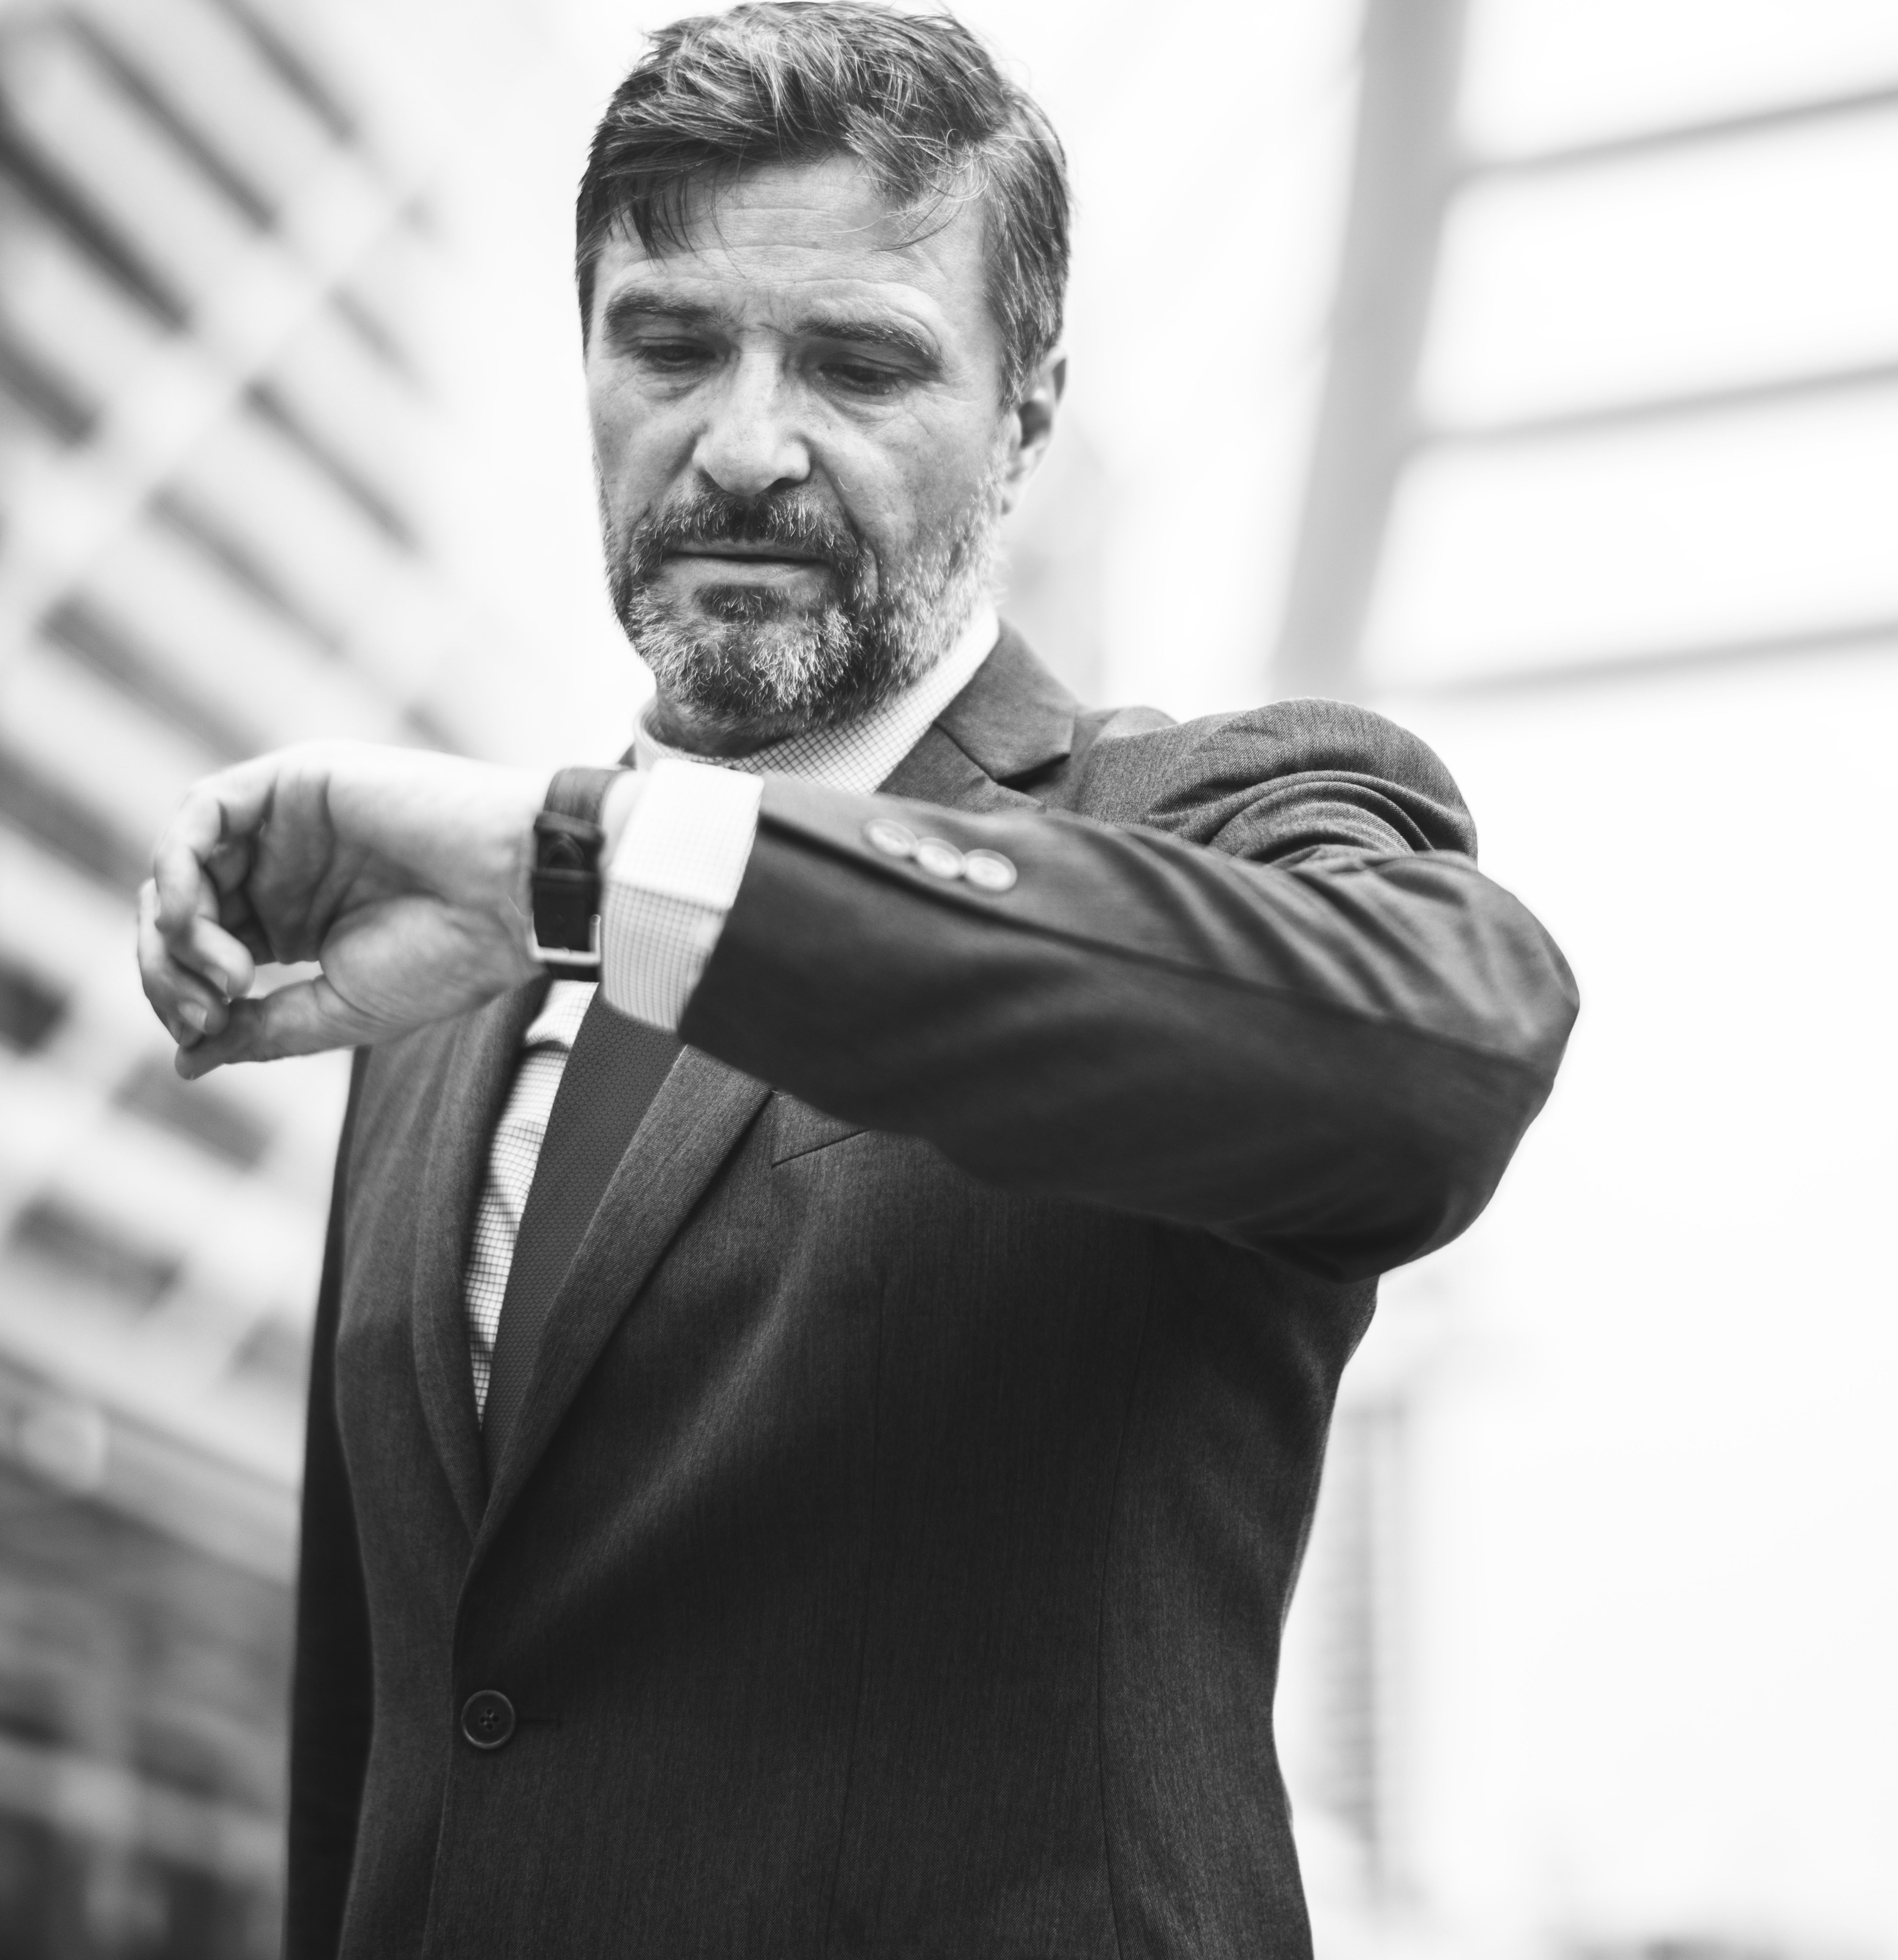
annoyed, bangkok, beard, bearded, black and white, bored, bridge, business, business district, businessman, busy, bw, cbd, checking, chongnonsi, city, city center, concerned, corporate, downtown, gray scale, grey hair, late, lateness, looking, man, mature, on time, organized, plan, rush, rush hour, rushing, sathorn, schedule, senior, serious, stress, stressed, stressing, suit, time, time management, timely, tired, urban, waiting, watch, photograph, person, facial hair, gentleman, chin, photography, standing, formal wear, monochrome photography, moustache, necktie, monochrome, smile, tuxedo, microphone, businessperson, white collar worker